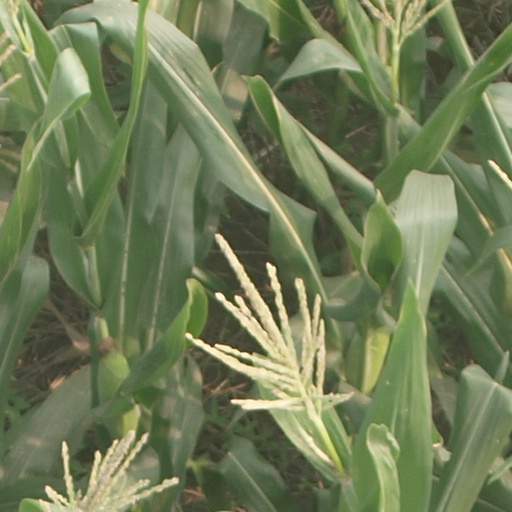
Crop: maize; corn